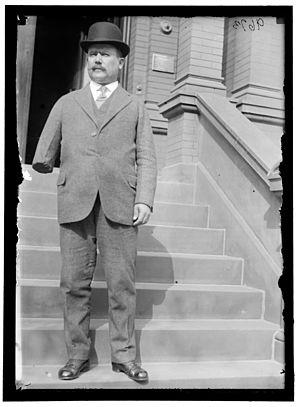
José Doroteo Arango Arámbula plus connu sous le pseudonyme de Francisco Villa, ainsi que sous l'hypocoristique mexicain de Francisco : Pancho, né le, est un hors-la-loi mexicain devenu chef de la División del Norte et général de l'armée fédérale au cours de la révolution mexicaine.